Malta

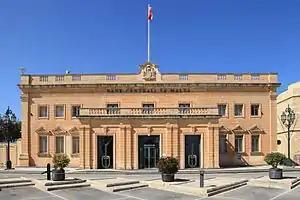
Central Bank of Malta, Pope Pius V Street in Valletta, Malta

Malta is a republic whose parliamentary system and public administration are closely modelled on the Westminster system. The unicameral parliament is made up of the president of Malta and the House of Representatives.